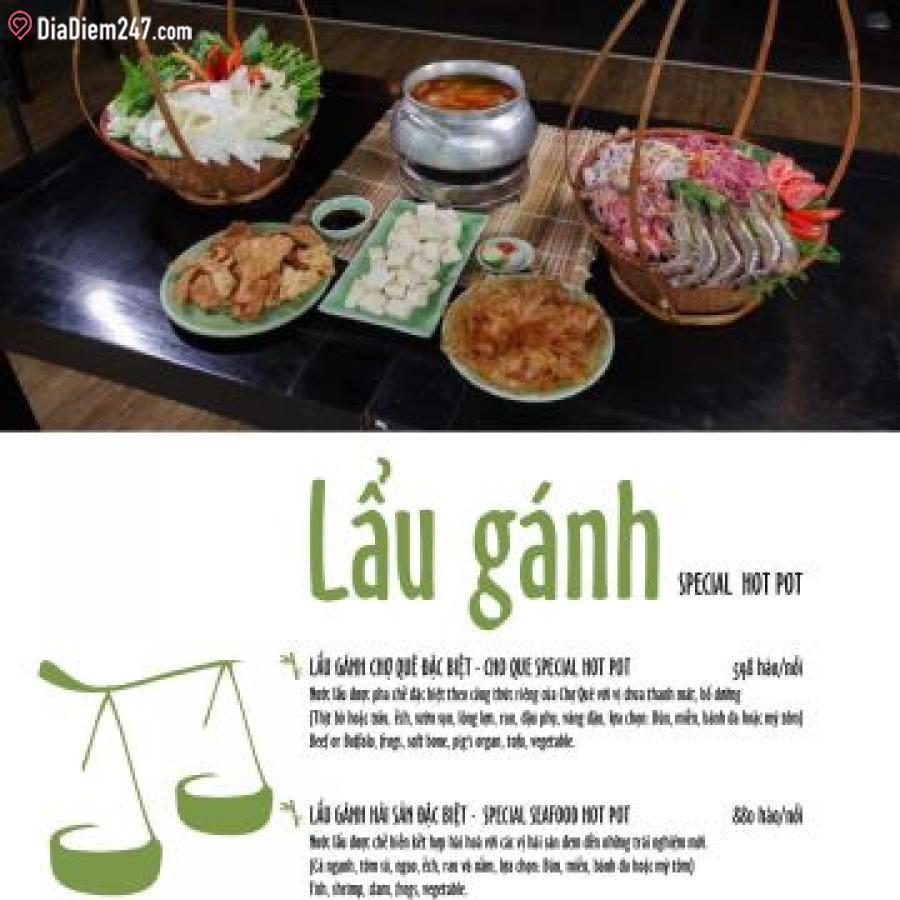
có nhiều món ăn đang xuất hiện ở trên bàn